Sky position (RA, Dec in degrees): 127.725, 28.545
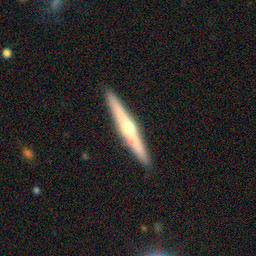
Galaxy morphology: Edge-on Galaxies with Bulge